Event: Nepal Earthquake
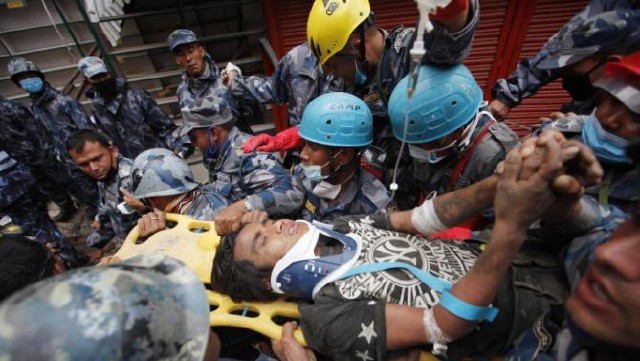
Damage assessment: no_damage